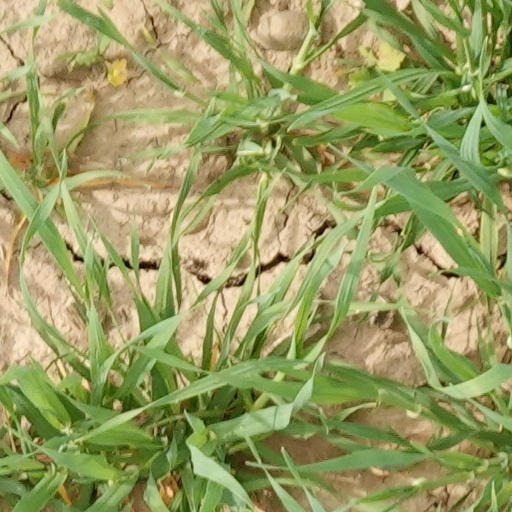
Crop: wheat